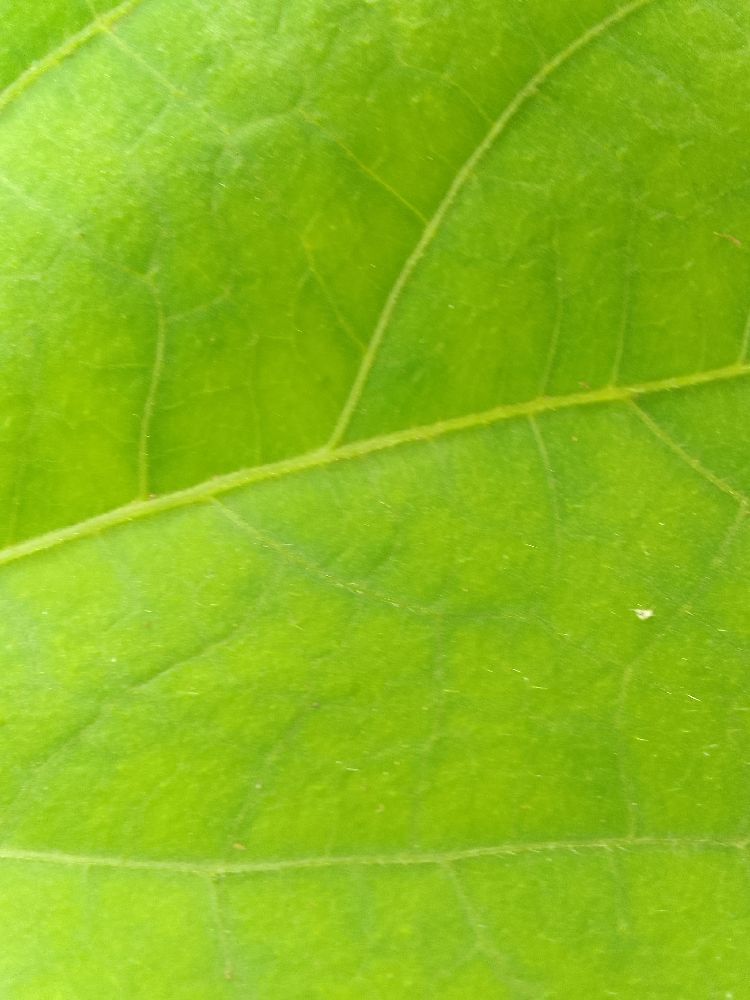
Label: healthy